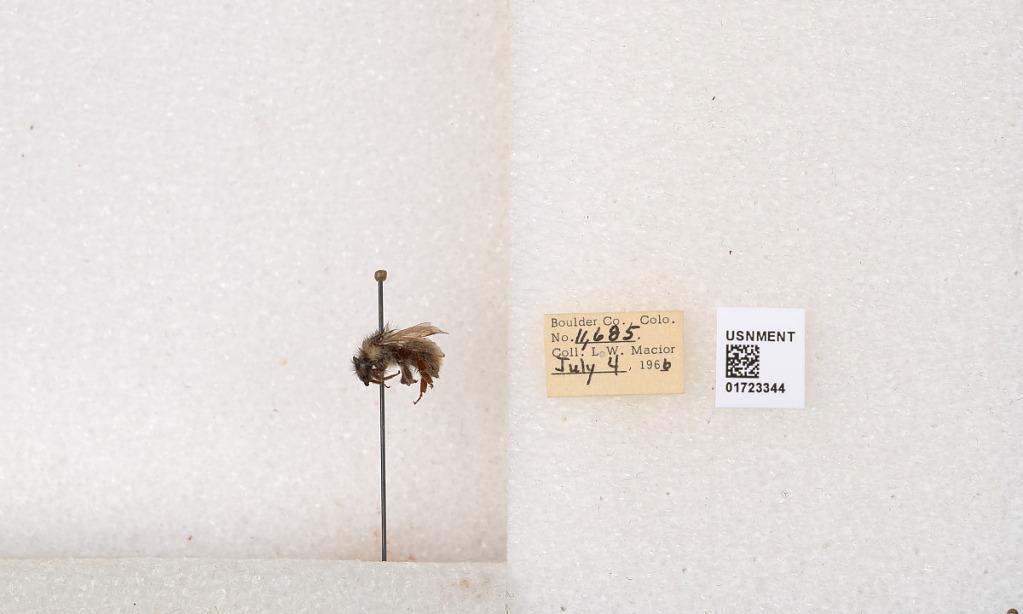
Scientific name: Bombus flavifrons Cresson
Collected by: L. Macior
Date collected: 1966-7-4
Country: United States
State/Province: Colorado
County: Boulder
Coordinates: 40.0925, -105.358